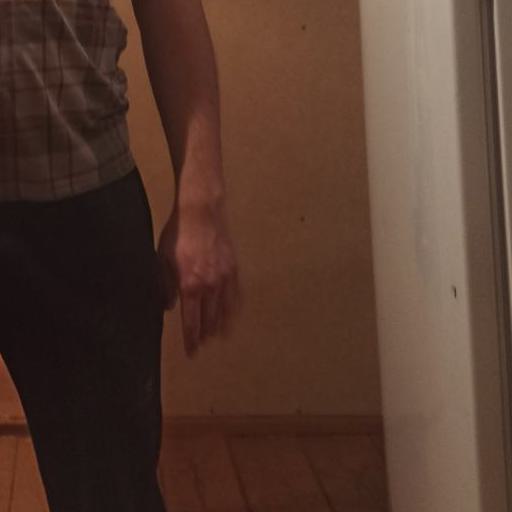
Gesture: no_gesture